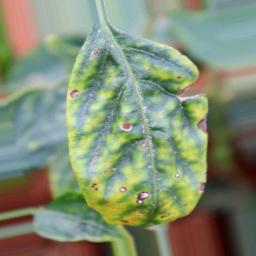
Label: nutritional